HMS Queen Elizabeth (R08)

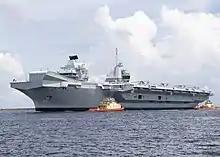

On 18 August 2018, "Queen Elizabeth" sailed from Portsmouth on what was termed as "Westlant 18", carrying three Merlin Mk2 helicopters of 820 NAS. Later, on 20 August 2018, three additional Merlin Mk4 helicopters from 845 NAS were embarked to the ship. "Queen Elizabeth" was then met by to form a carrier group. On 3 September 2018, "Monmouth"s Wildcat HMA2 helicopter became the first of its type to land aboard "Queen Elizabeth". On 5 September 2018, the two ships arrived at Naval Station Mayport in north-east Florida, for a period of replenishment. The ships remained in Florida for eight days before departing for the planned trip northwards to US Naval Station Norfolk.